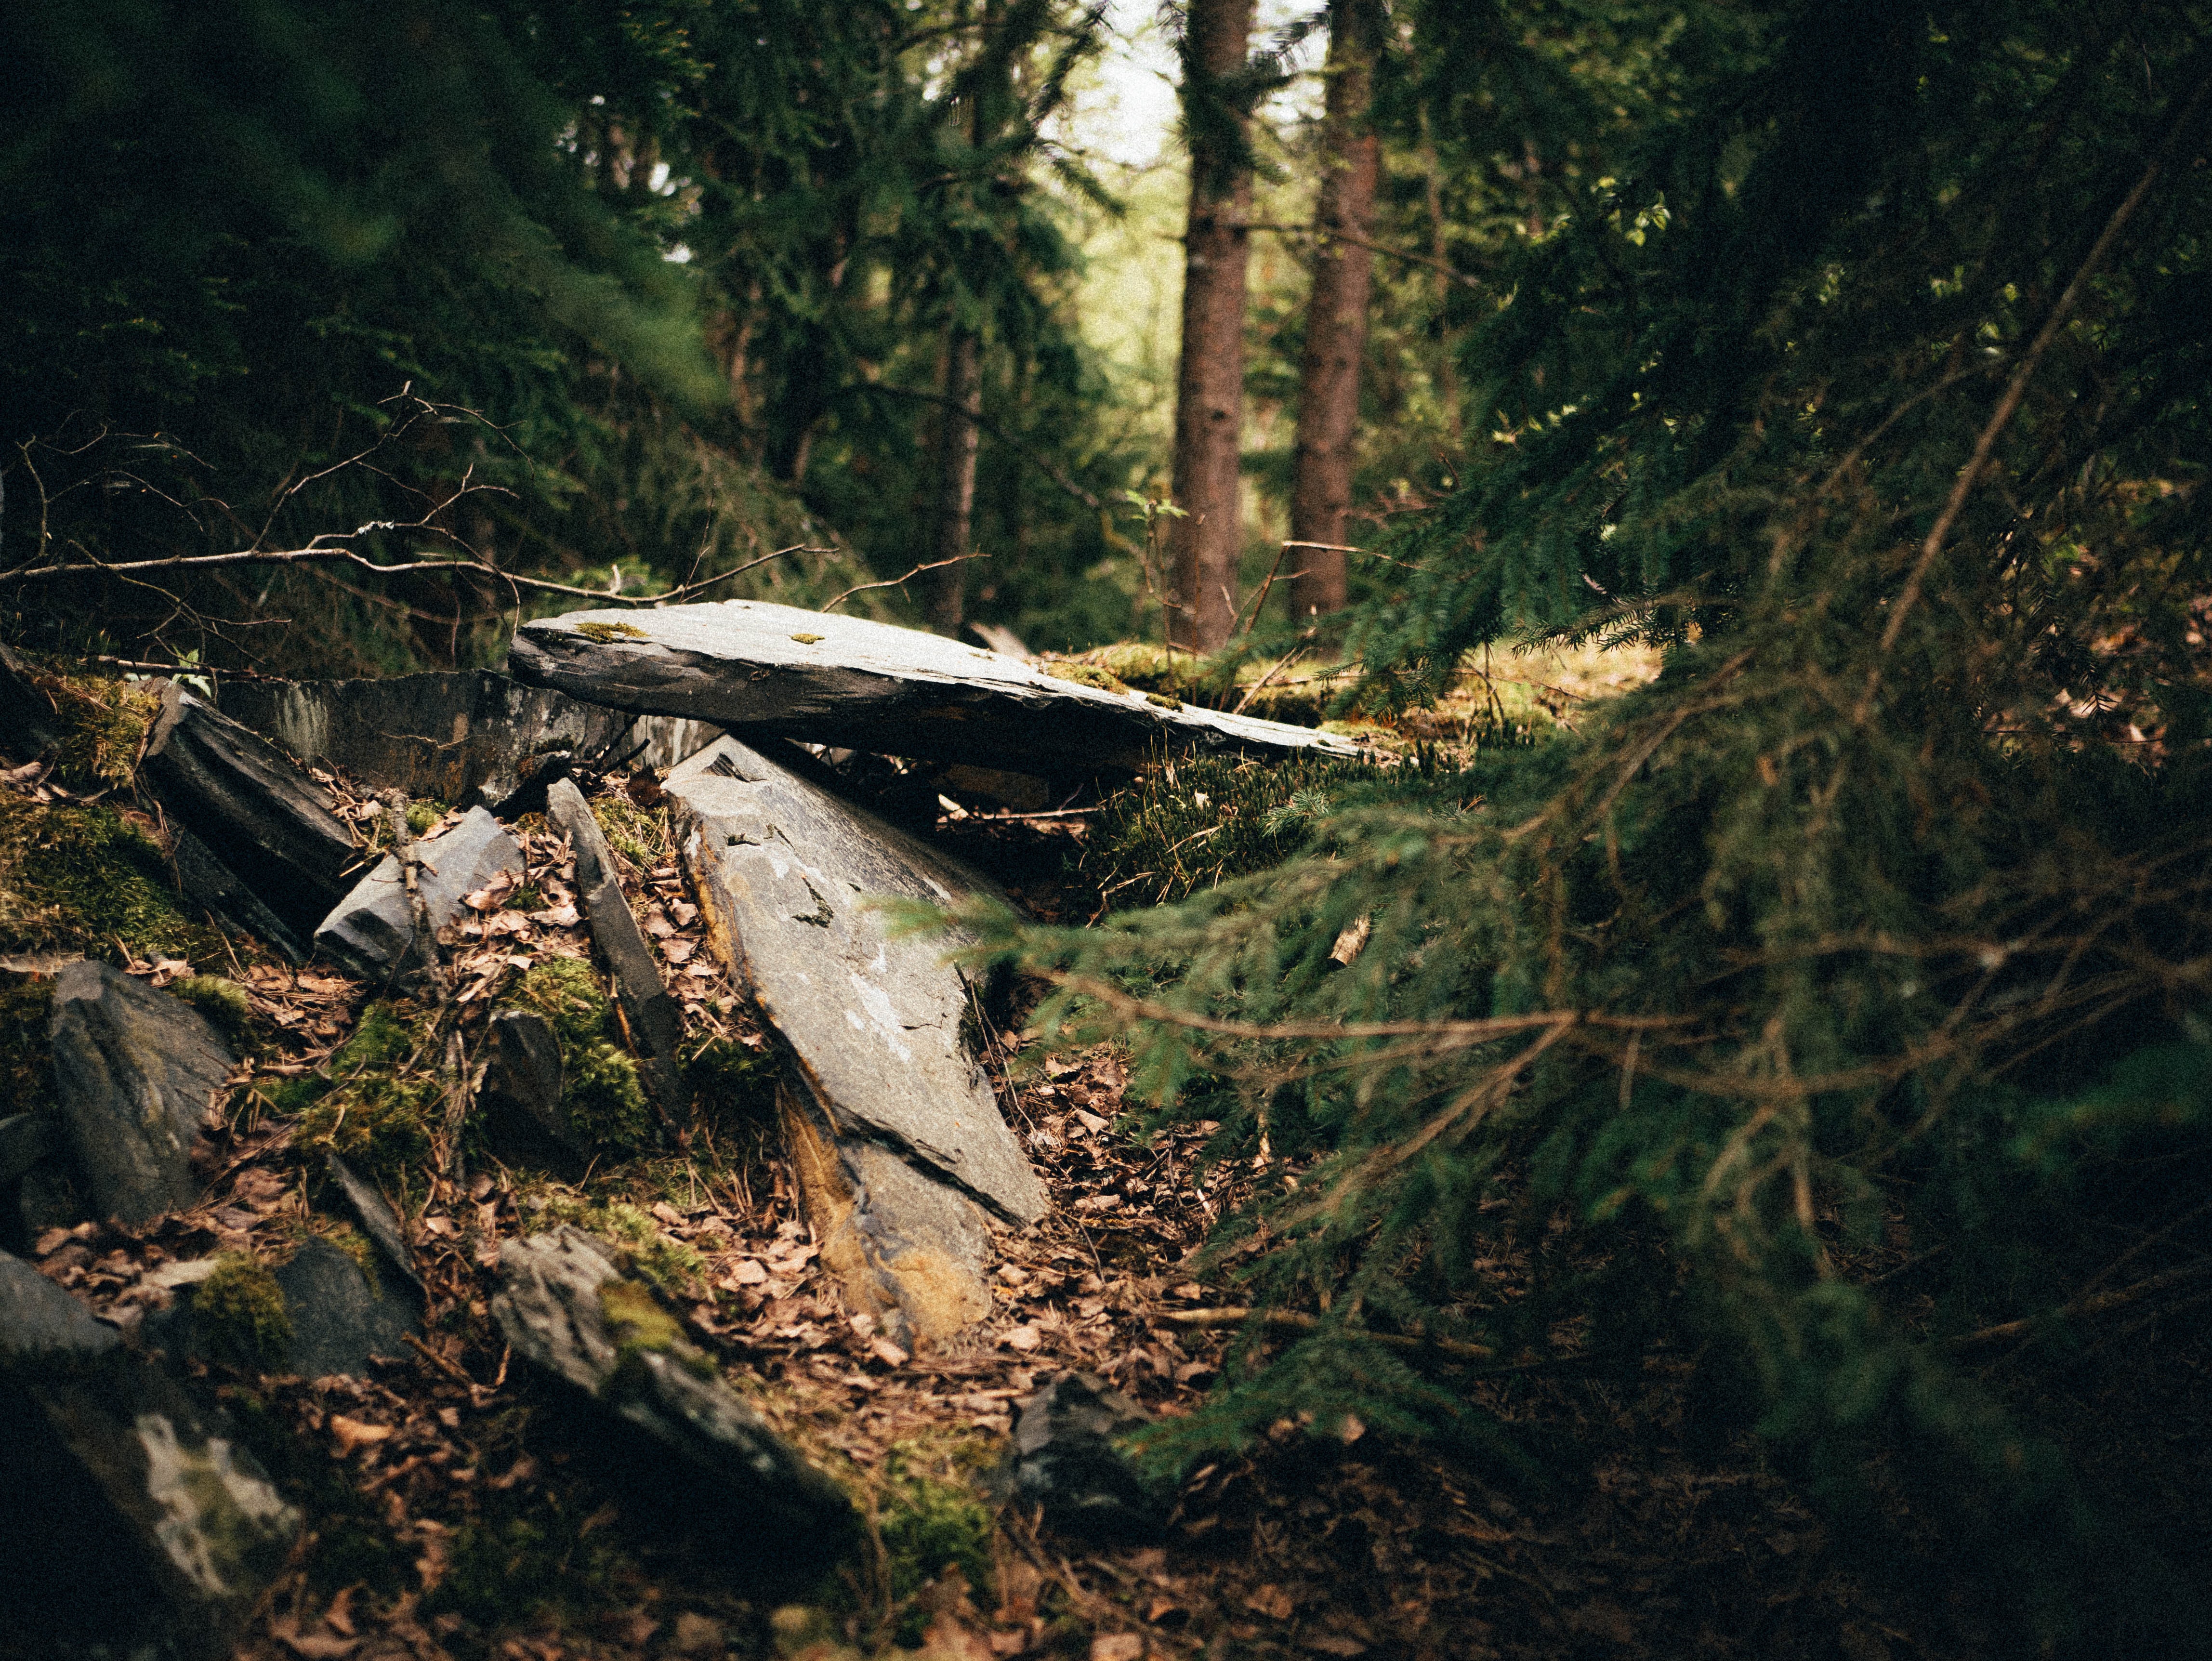
nature, tree, forest, natural environment, old growth forest, vegetation, jungle, wilderness, branch, woodland, biome, rainforest, trunk, leaf, valdivian temperate rain forest, plant, woody plant, sunlight, tropical and subtropical coniferous forests, wood, Northern hardwood forest, adaptation, plant community, landscape, temperate broadleaf and mixed forest, temperate coniferous forest, riparian forest, root, state park